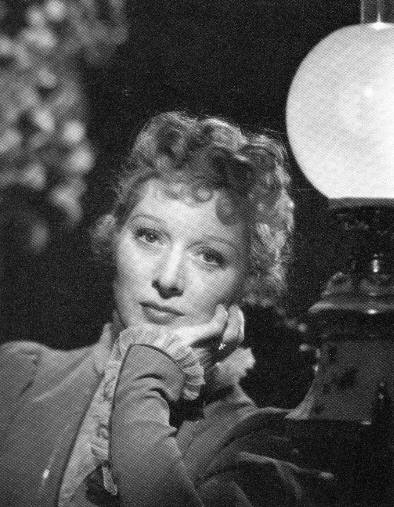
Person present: Yes